Prince Hall Masonic Temple (Washington, D.C.)

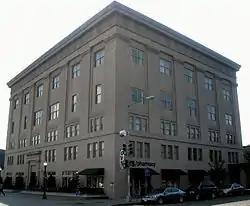
Prince Hall Masonic Temple in 2008

The Prince Hall Masonic Temple built in 1922 is an historic Prince Hall Masonic building located at 1000 U Street, NW in Washington, D.C. It is the headquarters of the Prince Hall Grand Lodge District of Columbia, and houses the MWPGM Roland D. Williams Center for Masonic Excellence. It is part of the Greater U Street Historic District.